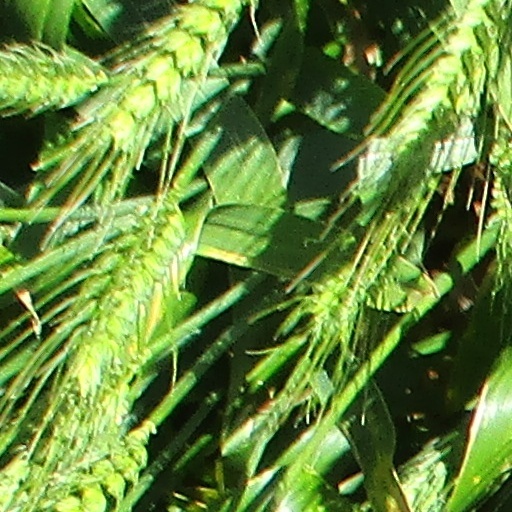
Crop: wheat